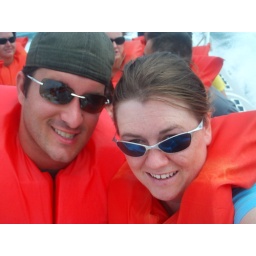
Will and I in the speed boat headed to a beach 20 mins away from the ship